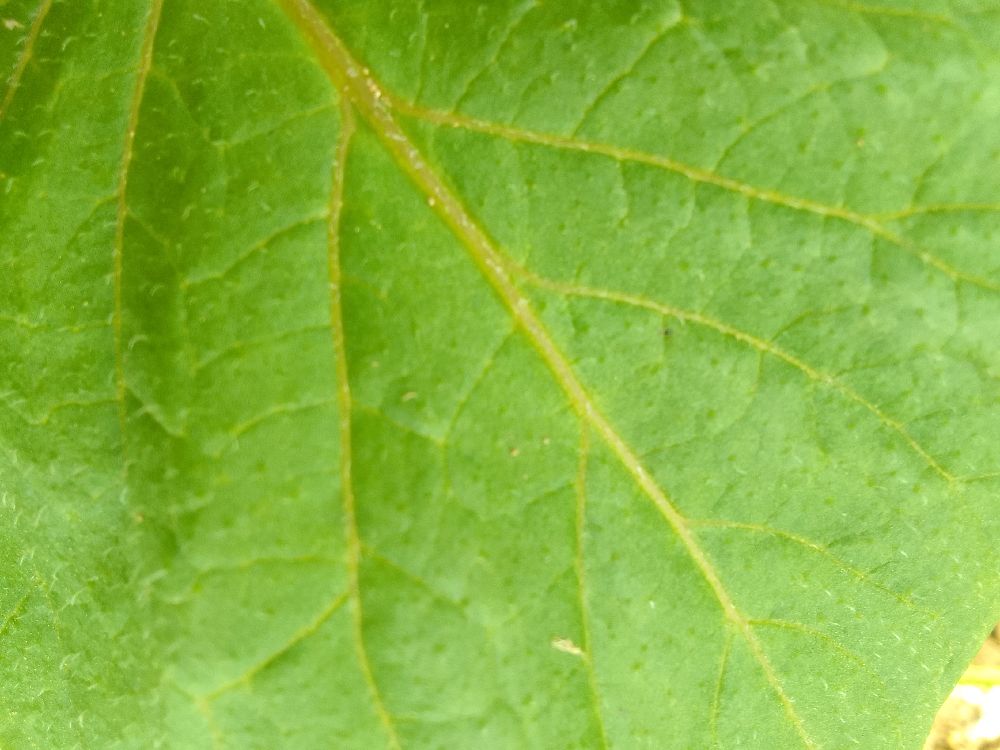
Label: Healthy